Transport in Malta

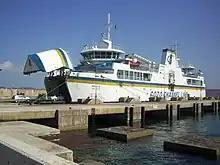
The Gozo ferry MV "Malita" departs Ċirkewwa

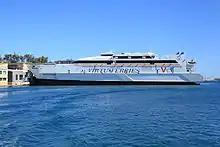
The Malta-Sicily ferry MV "Jean De La Valette" at the Grand Harbour

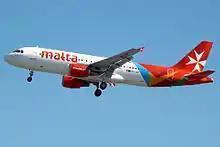
An Air Malta Airbus A320

Malta has three large natural harbours on its main island. There are also two man-made harbours that connect the islands of Malta and Gozo.